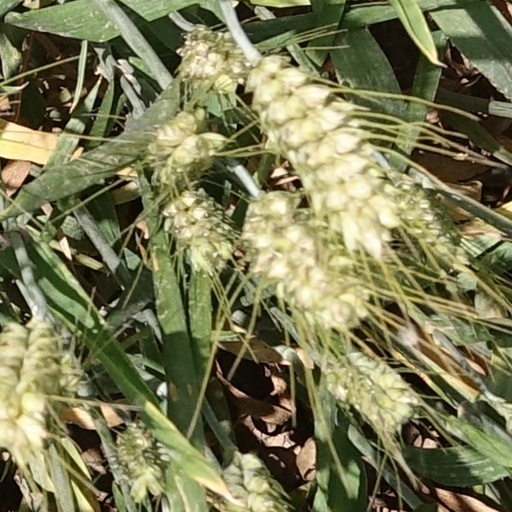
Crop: wheat